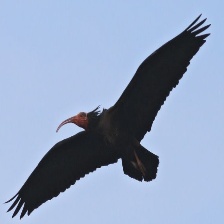
Species: BALD IBIS
Scientific name: GERONTICUS EREMITA